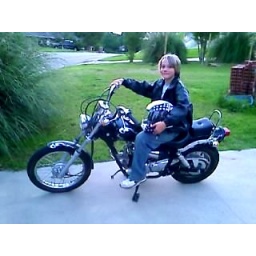
Joseph saved his pennies and salvaged this little bike from a heap alongside of a house in Denton, TX